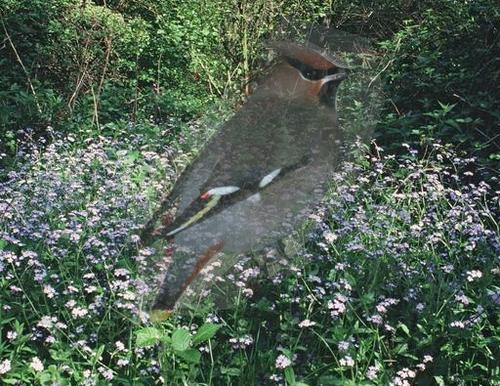
Bird species: Bohemian_Waxwing
Bird type: landbird
Background: land